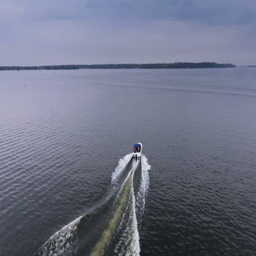
overhead footage of boat on a lake